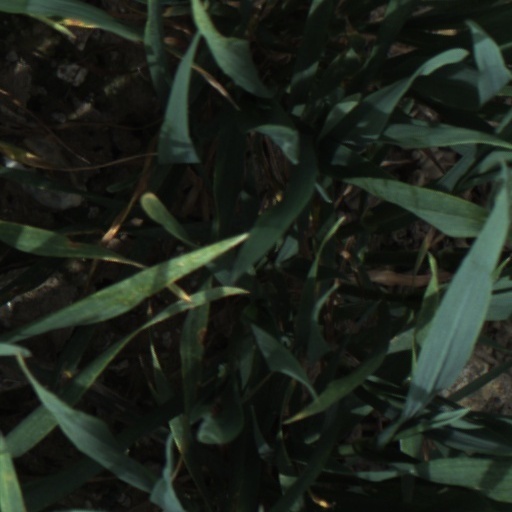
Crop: wheat